Shingon Risshu

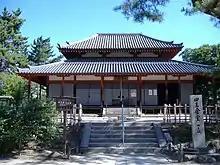
Saidai-ji, Shingon-Risshu head temple

The Shingon Risshū is a sect of Japanese Buddhism that integrates the Gusoku Precepts (complete precepts), the ordination precepts of Early Buddhism (also called Root Buddhism), and the Samadhi Precepts of Vajrayana, all grounded in Shingon Buddhism's esoteric doctrine. It is noted for reviving the spirit of the Risshū sect, one of the Six Schools of Nara Buddhism (南都六宗).